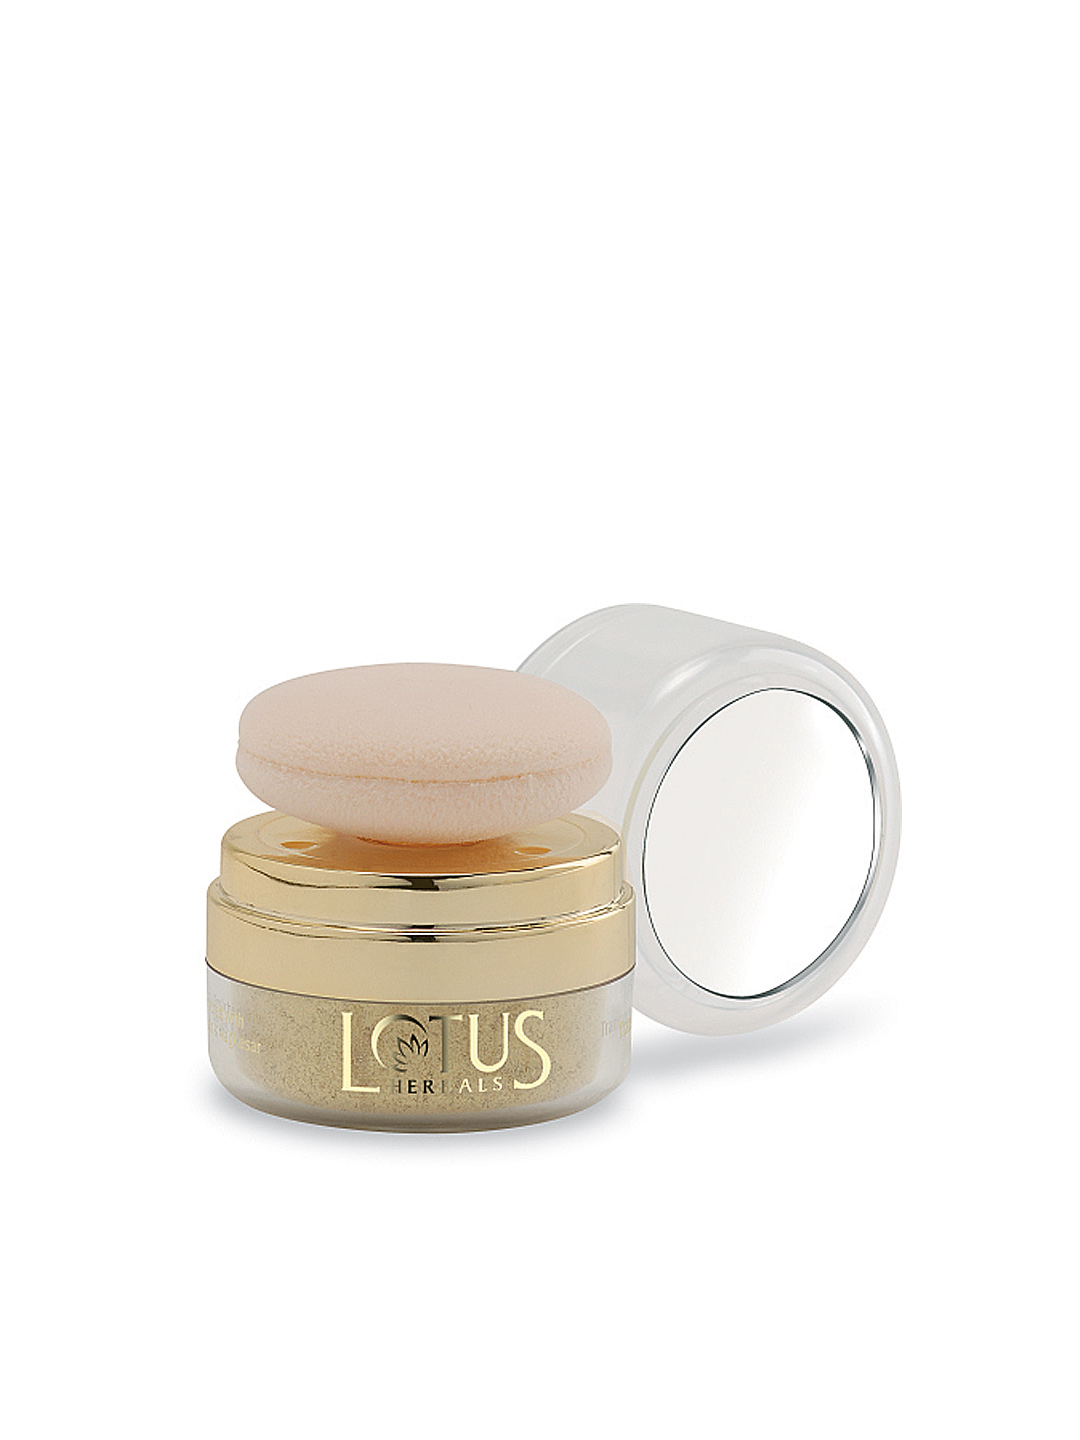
Lotus Herbals Natural Blend Translucent  Sunset Beach Compact Powder 820
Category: Personal Care / Makeup / Compact
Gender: Women
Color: Gold
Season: Spring 2017
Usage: NA